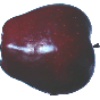
Label: Apple Red Delicious 1